MIDI

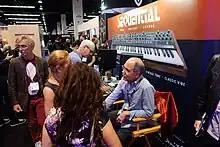
Dave Smith (right), one of the creators of MIDI

Musical Instrument Digital Interface (MIDI) is an American-Japanese technical standard that describes a communication protocol, digital interface, and electrical connectors that connect a wide variety of electronic musical instruments, computers, and related audio devices for playing, editing, and recording music. A single MIDI cable can carry up to sixteen channels of MIDI data, each of which can be routed to a separate device. Each interaction with a key, button, knob or slider is converted into a MIDI event, which specifies musical instructions, such as a note's pitch, timing and velocity. One common MIDI application is to play a MIDI keyboard or other controller and use it to trigger a digital sound module (which contains synthesized musical sounds) to generate sounds, which the audience hears produced by a keyboard amplifier. MIDI data can be transferred via MIDI or USB cable, or recorded to a sequencer or digital audio workstation to be edited or played back.